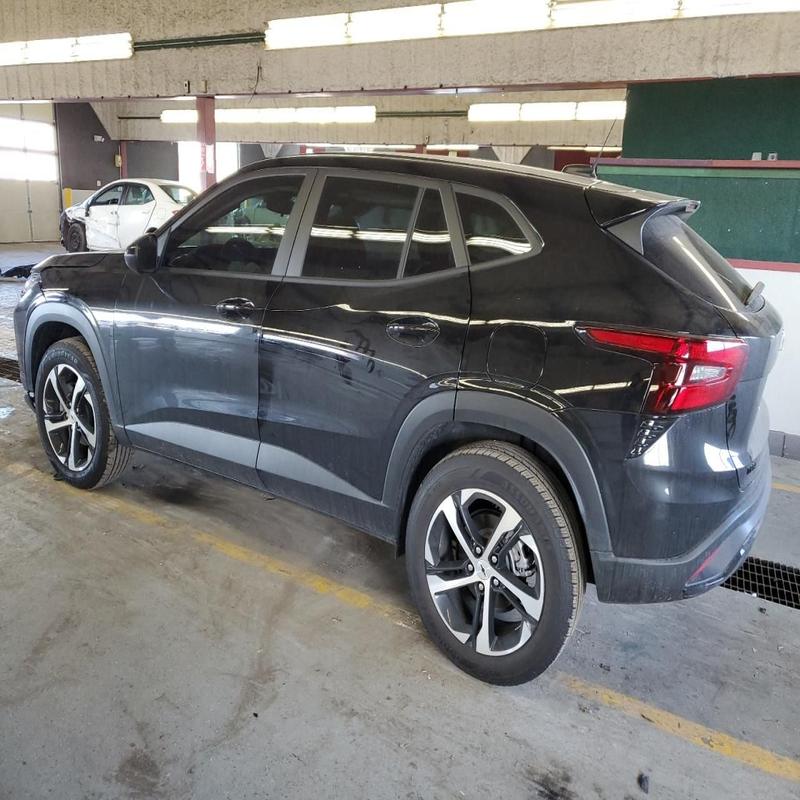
Aucun dommage détecté.
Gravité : aucun